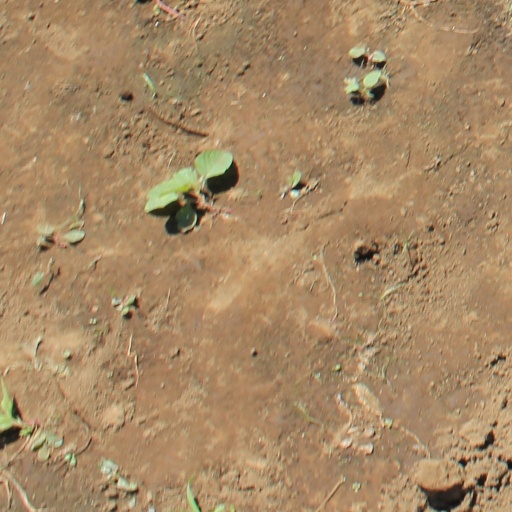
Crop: soybean